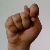
The image shows a hand gesture representing the letter 'T' in Indian Sign Language.